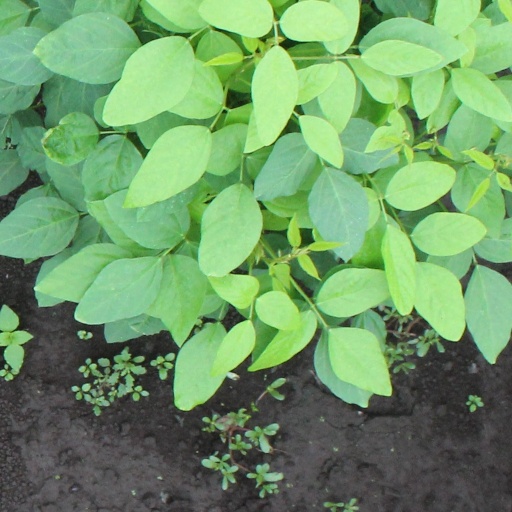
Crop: soybean